Anya Shrubsole

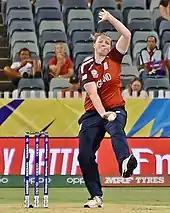
Shrubsole bowling for England during the 2020 ICC Women's T20 World Cup

Shrubsole made her ODI debut against South Africa on 14 August 2008. Opening the bowling, she took the wicket of Marcia Letsoalo as England recorded a comfortable victory. Nine days later, Shrubsole took three wickets on her Twenty20 International debut against South Africa, and was subsequently named player of the match.